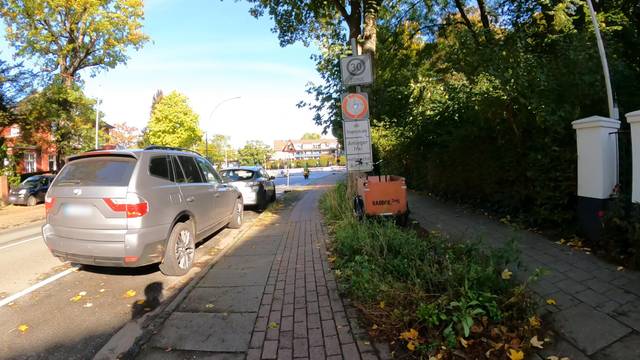
Region: Germany
Coordinates: 53.598, 9.958